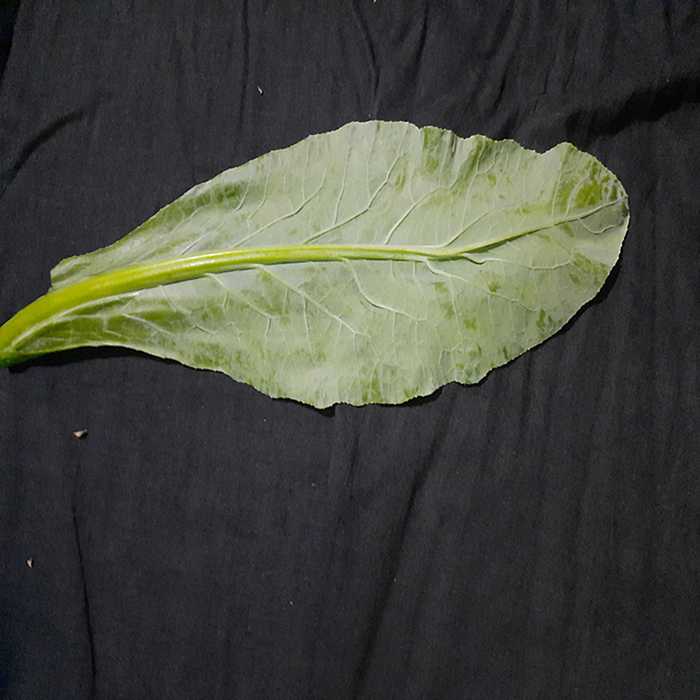
Plant: Cauliflower
Label: Fresh leaf